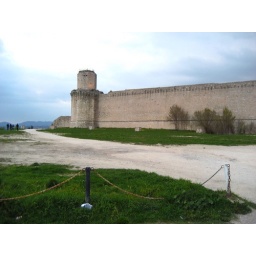
The wall of the medieval fortress Rocca Maggiore that stands on the hill above Assisi.